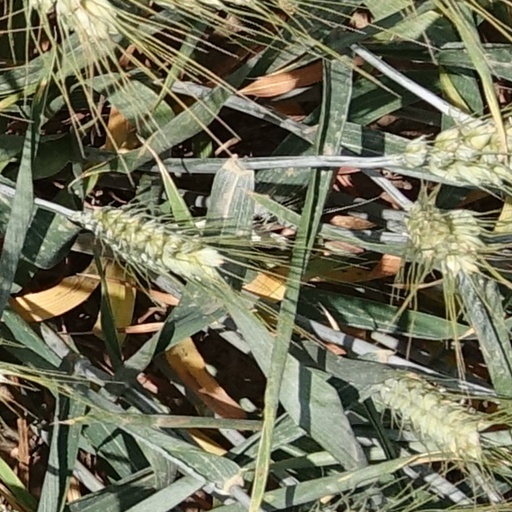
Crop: wheat